Dinas Powys hillfort

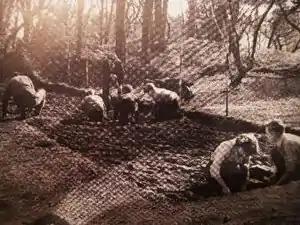
The excavations at Dinas Powys hillfort.

The first time that archaeologists took an interest in the monument was in 1913, when it was referred to as "a British camp in the woods of Cwrt-yr-Alta" by a Mrs H. Lewis in a 1913 edition of the "Archaeologica Cambrensis". The noted archaeologist Mortimer Wheeler, who would later go on to excavate the prominent hillfort of Maiden Castle, Dorset, then referred to the Dinas Powys site in the 1921–23 "Bulletin" of the newly founded Board of Celtic Studies. Wheeler himself took a particular interest in the monument, producing the first accurate plan of the fort for the National Museum of Wales.